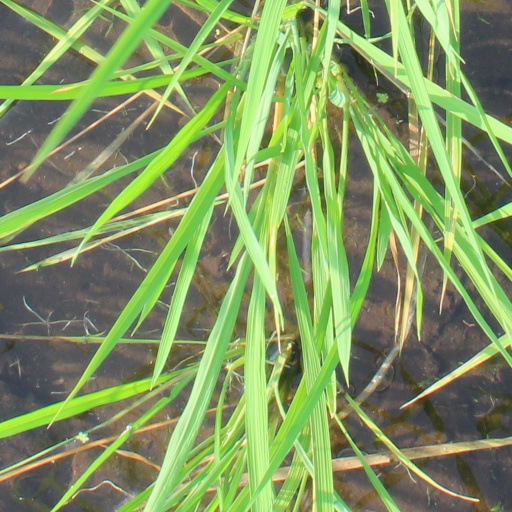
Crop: rice